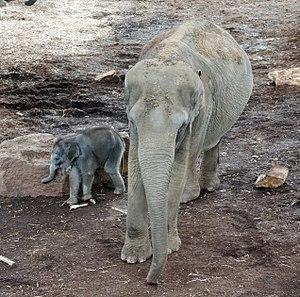
Le zoo de Cologne est un parc zoologique à Cologne en Allemagne.